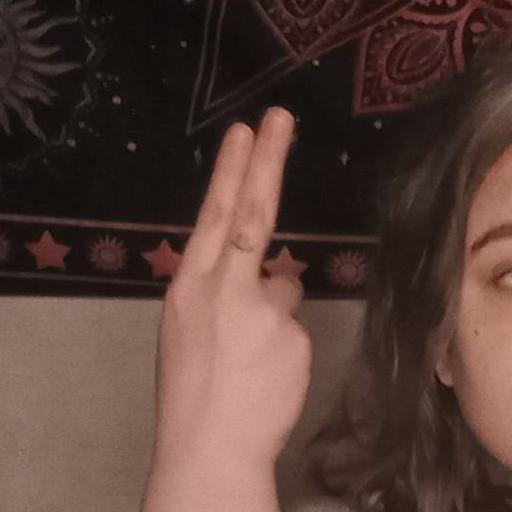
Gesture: two_up_inverted